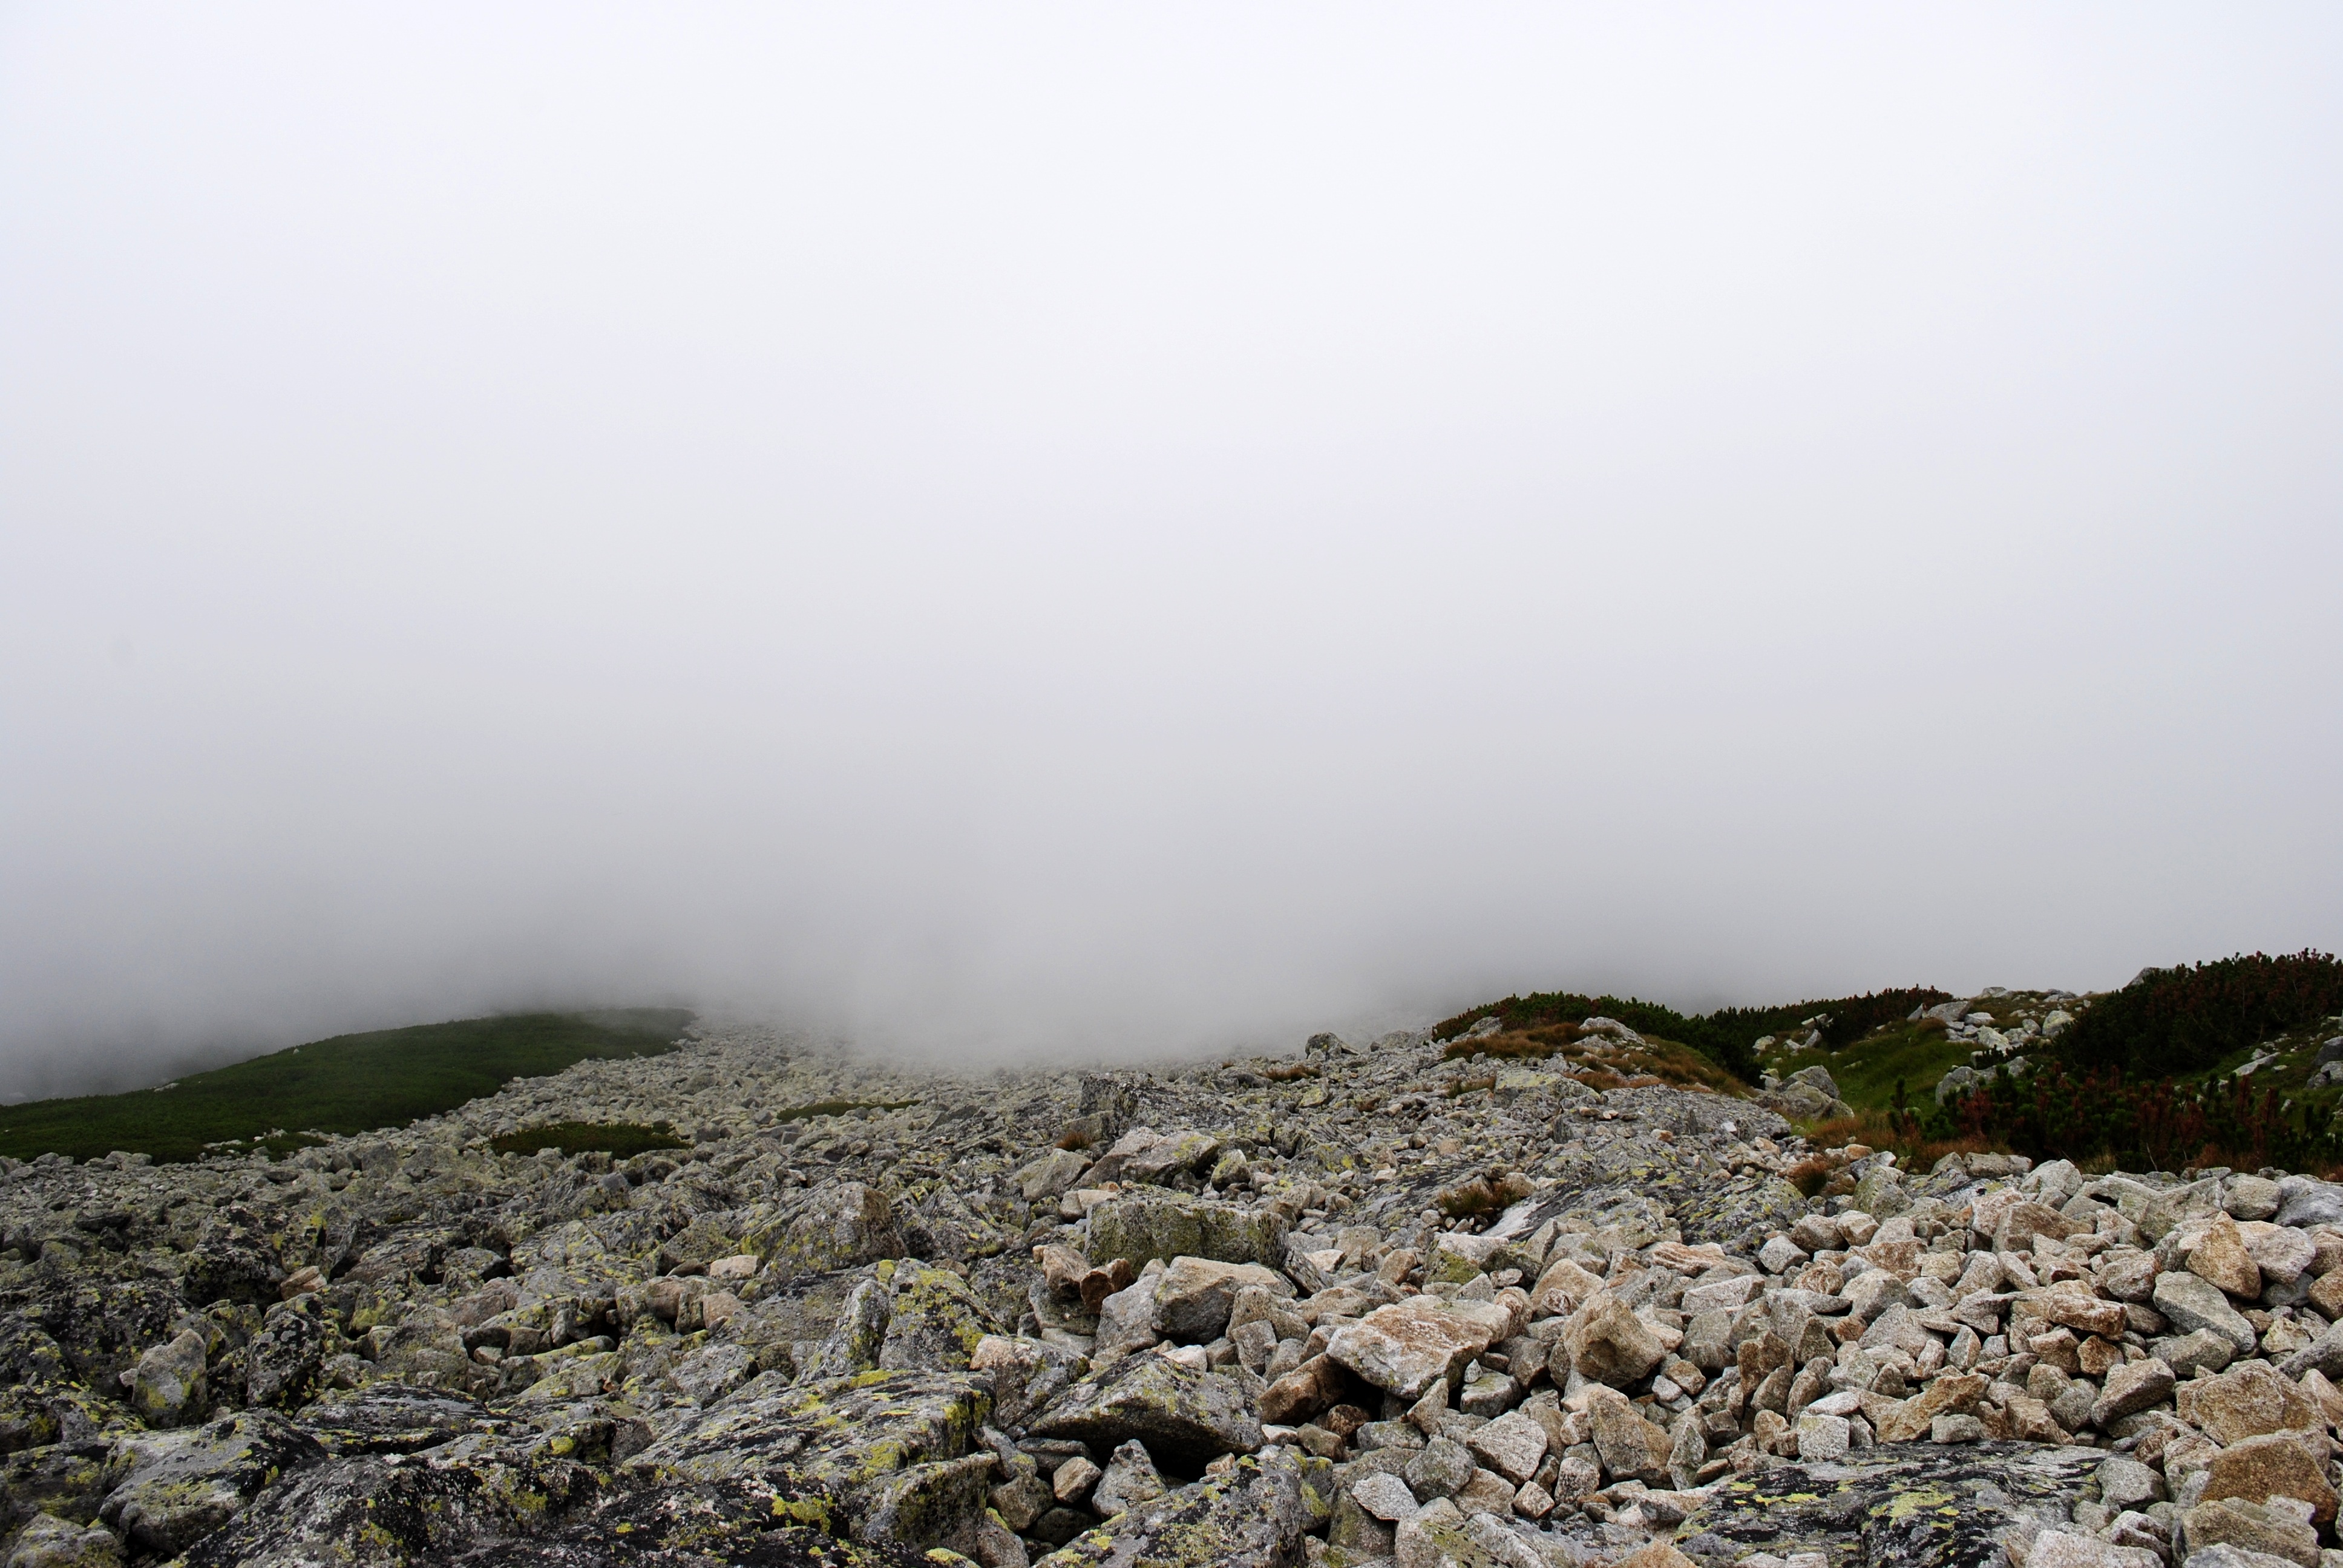
sea, coast, nature, rock, mountain, cloud, fog, mist, hill, stone, cliff, weather, ridge, summit, rocks, mountains, plateau, high tatras, tatra mountains, geographical feature, atmospheric phenomenon, mountainous landforms